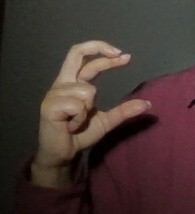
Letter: thal